George VI

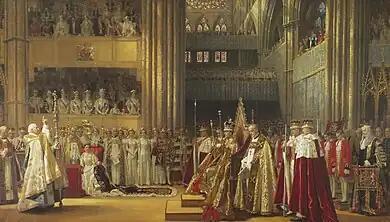
Painting of the Coronation in 1937

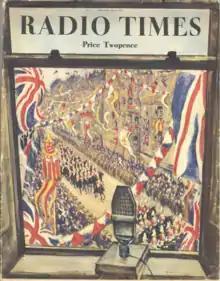
Cover of the 7 May 1937 edition of "Radio Times", drawn by C. R. W. Nevinson, marking the first coronation to be broadcast, and partially televised, live

Albert assumed the regnal name "George VI" to emphasise continuity with his father and restore confidence in the monarchy. The beginning of George VI's reign was taken up by questions surrounding his predecessor and brother, whose titles, style and position were uncertain. He had been introduced as "His Royal Highness Prince Edward" for the abdication broadcast, but George VI felt that by abdicating and renouncing the succession, Edward had lost the right to bear royal titles, including "Royal Highness". In settling the issue, George's first act as king was to confer upon Edward the title "Duke of Windsor" with the style "Royal Highness", but the letters patent creating the dukedom prevented any wife or children from bearing royal styles. George VI was forced to buy from Edward the royal residences of Balmoral Castle and Sandringham House, as these were private properties and did not pass to him automatically. Three days after his accession, on his 41st birthday, he invested his wife, the new queen consort, with the Order of the Garter.